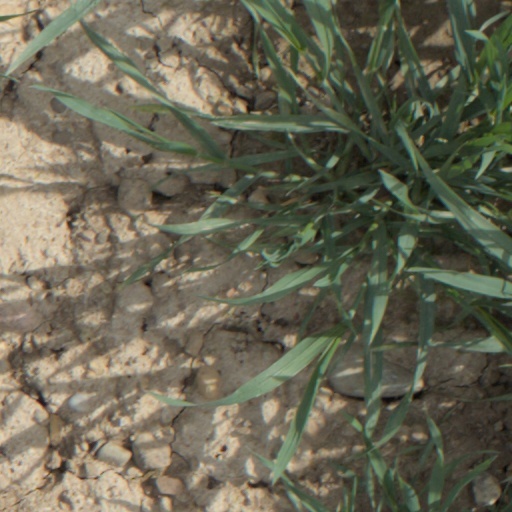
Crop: wheat